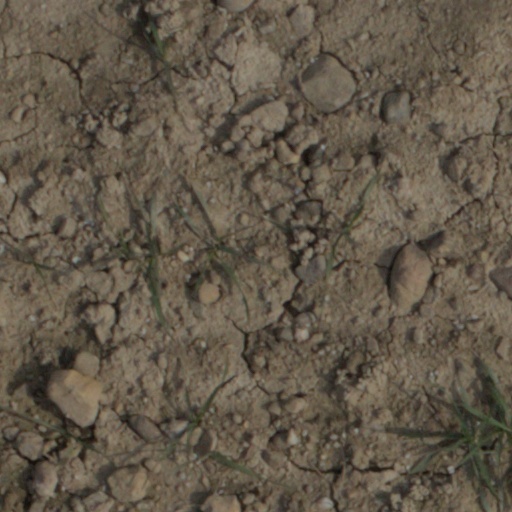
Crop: wheat